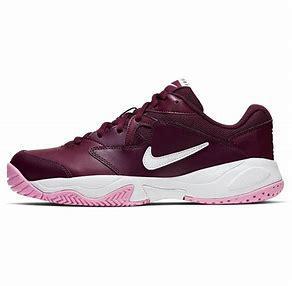
Brand: Nike
Model: Court Lite 2